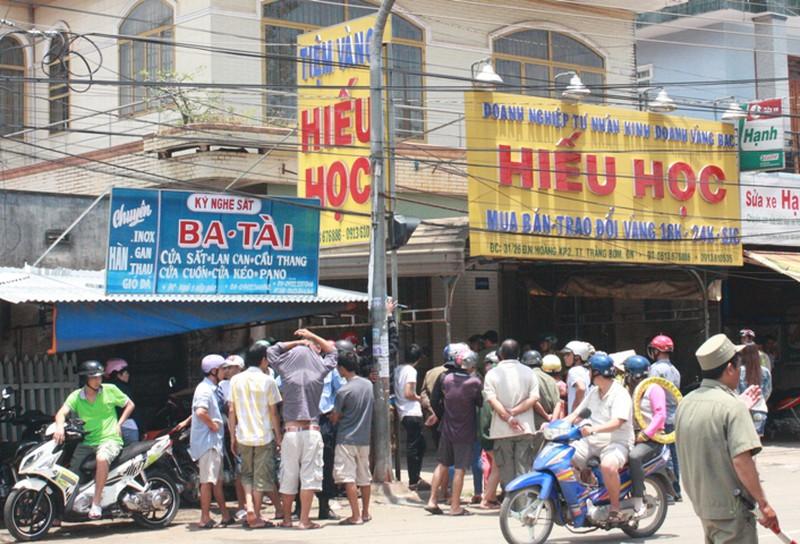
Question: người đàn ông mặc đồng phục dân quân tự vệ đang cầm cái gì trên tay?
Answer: ông ấy cầm cây dùi cui